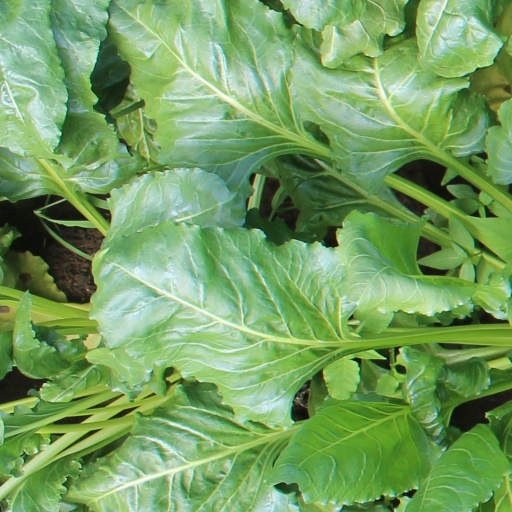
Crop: sugar beet